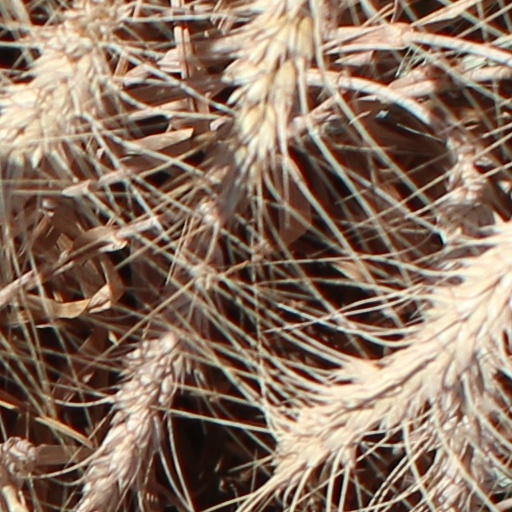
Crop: wheat